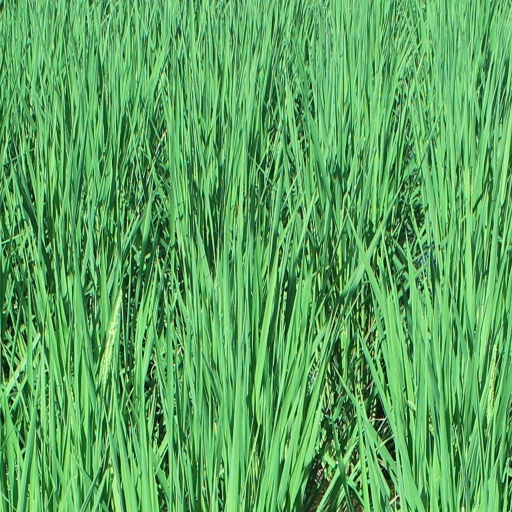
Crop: rice